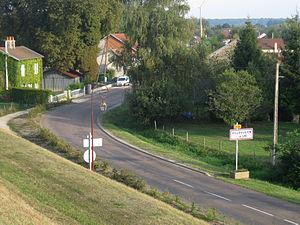
Villegusien-le-Lac est une ancienne commune française, située dans le département de la Haute-Marne en région Grand Est.
Villegusien-le-Lac est une commune française située dans le département de la Haute-Marne, en région Grand Est.